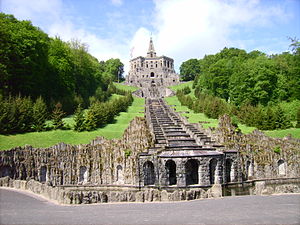
Bergpark Wilhelmshöhe
Herkulesmonumentet med vandfaldet nedenfor.